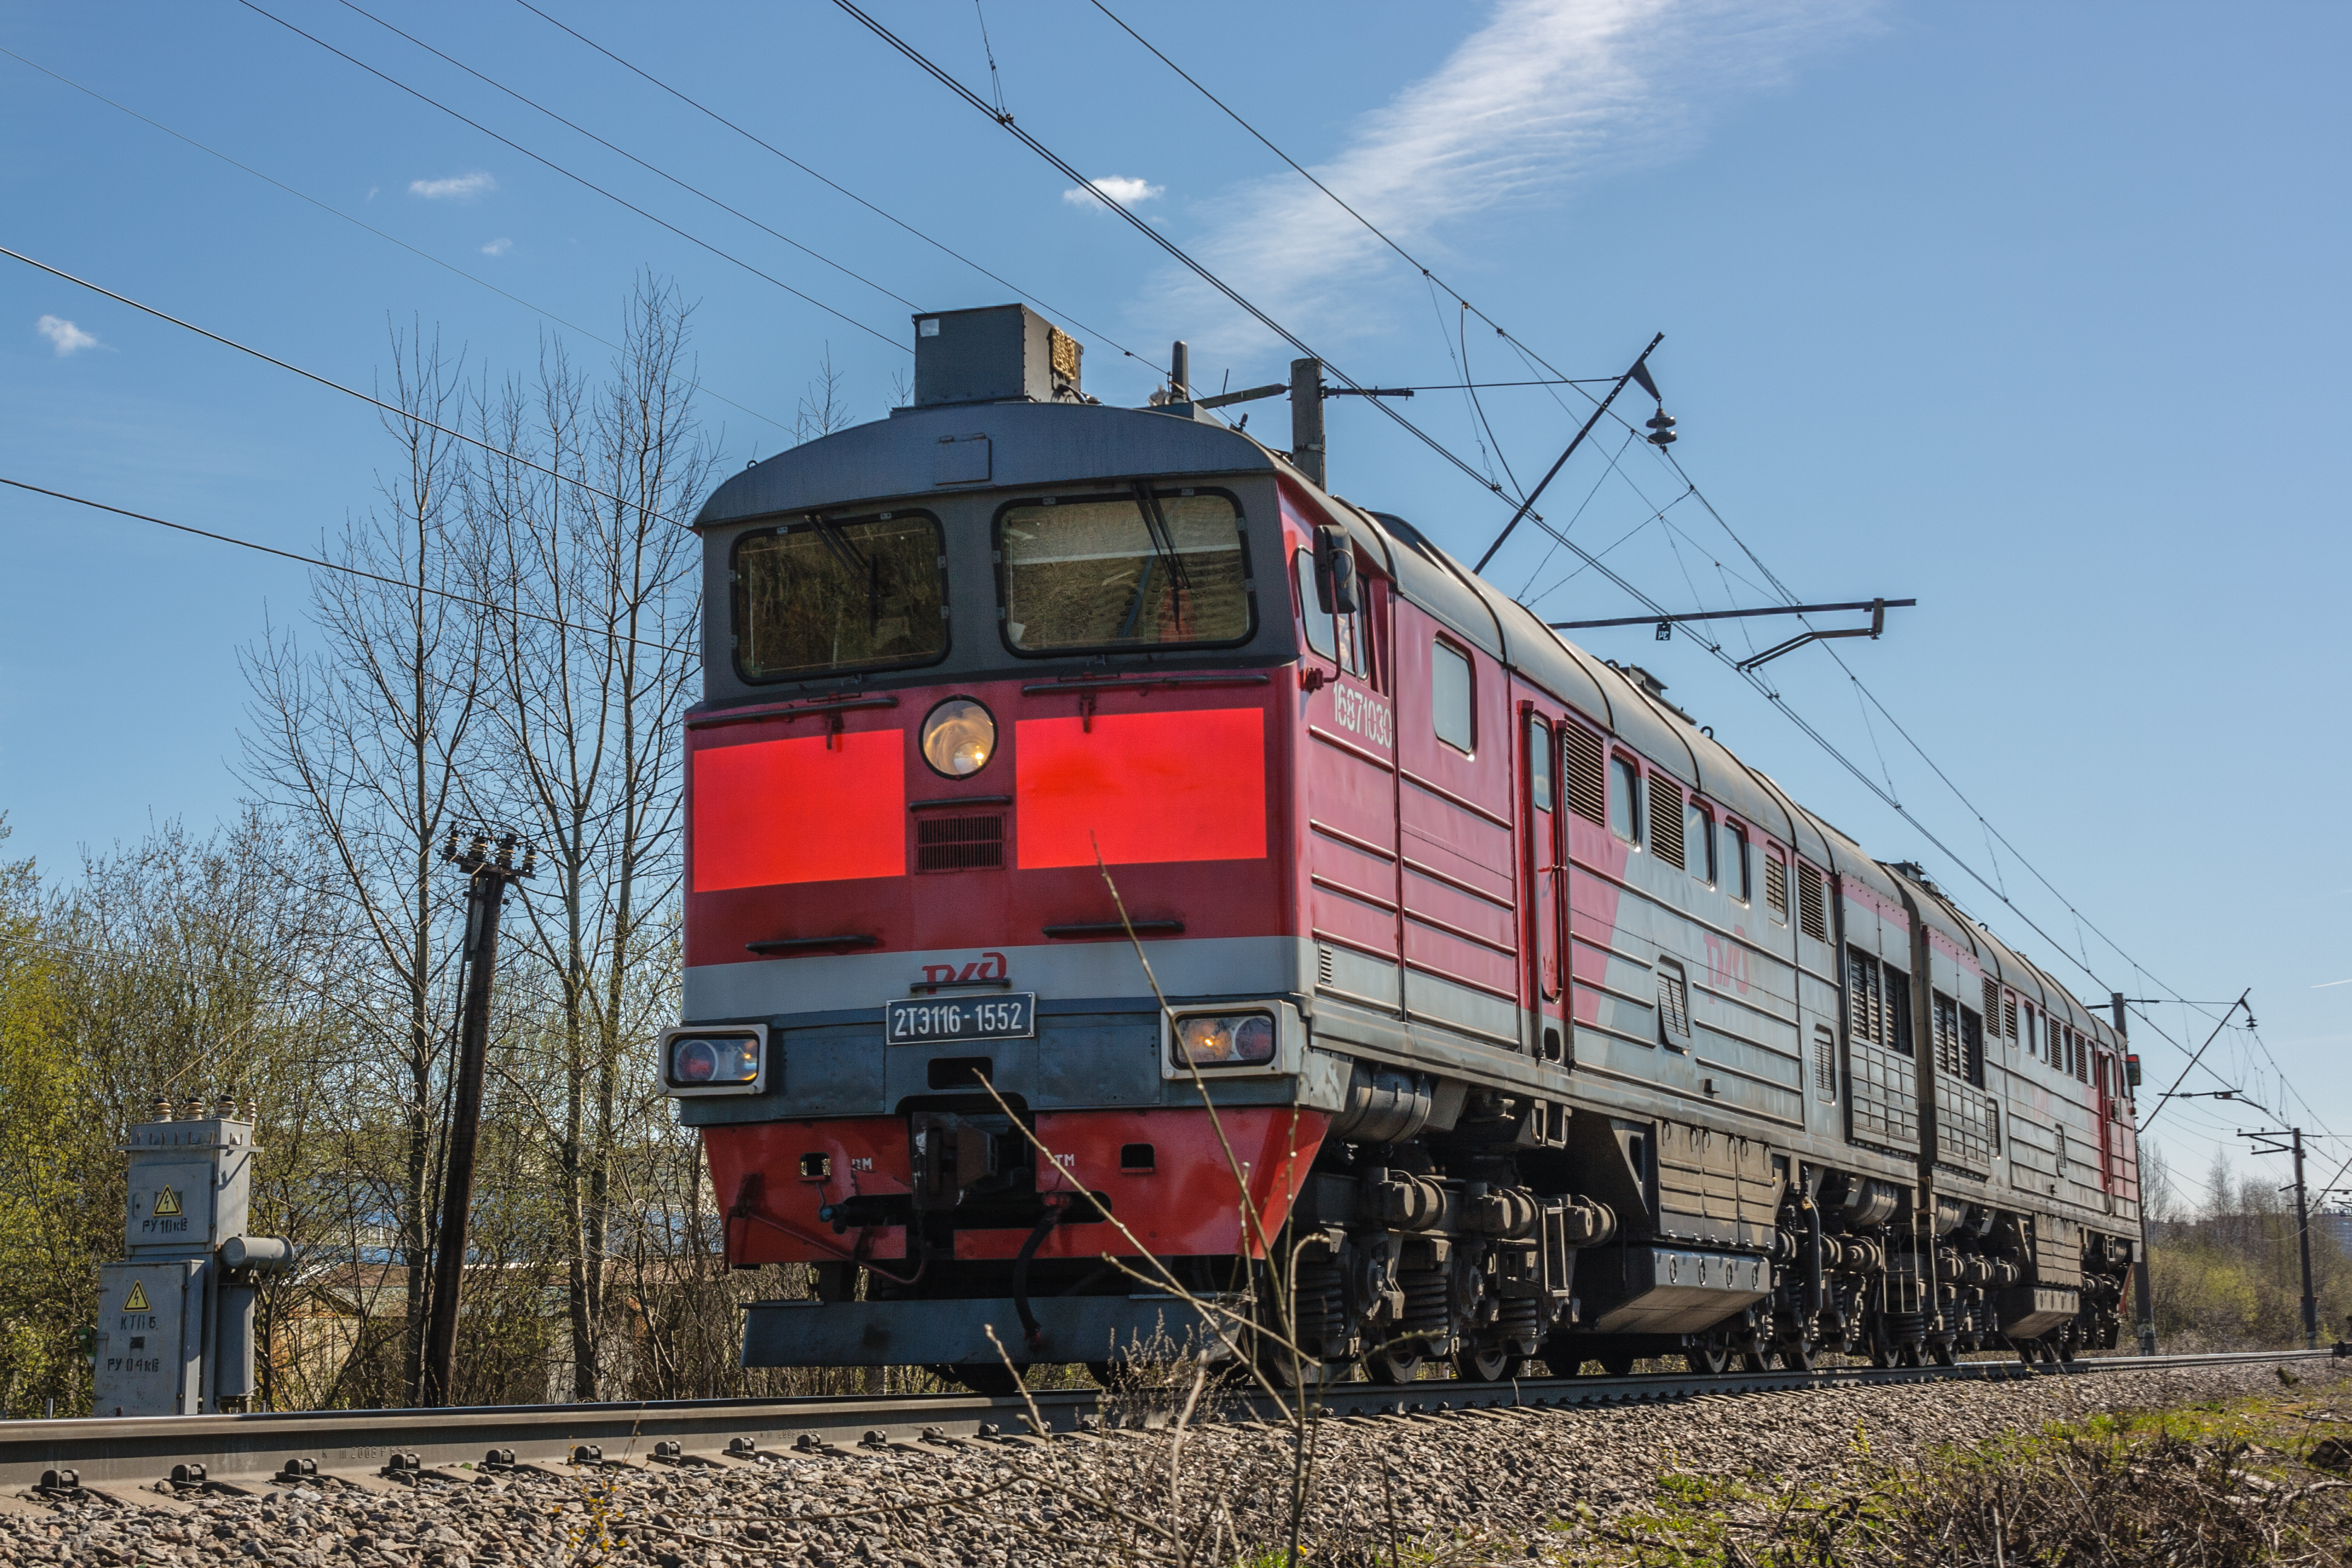
locomotive, transport, vehicle, train, mode of transport, railway, track, rolling stock, rolling, electric locomotive, public transport, electricity, railroad car, rural area, line, tree, sky, overhead power line, electrical supply, wheel, plain, public utility, metal, landscape, plant, freight transport